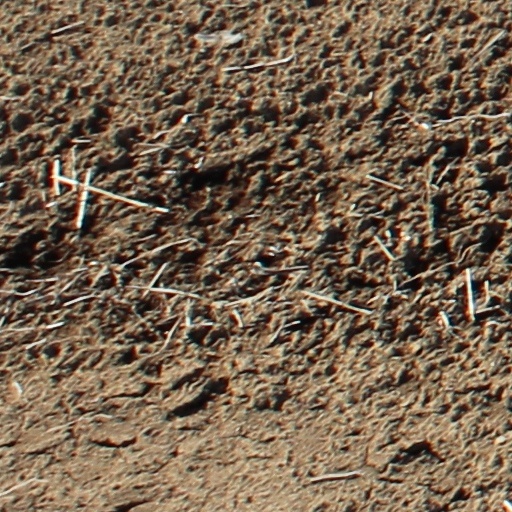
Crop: wheat